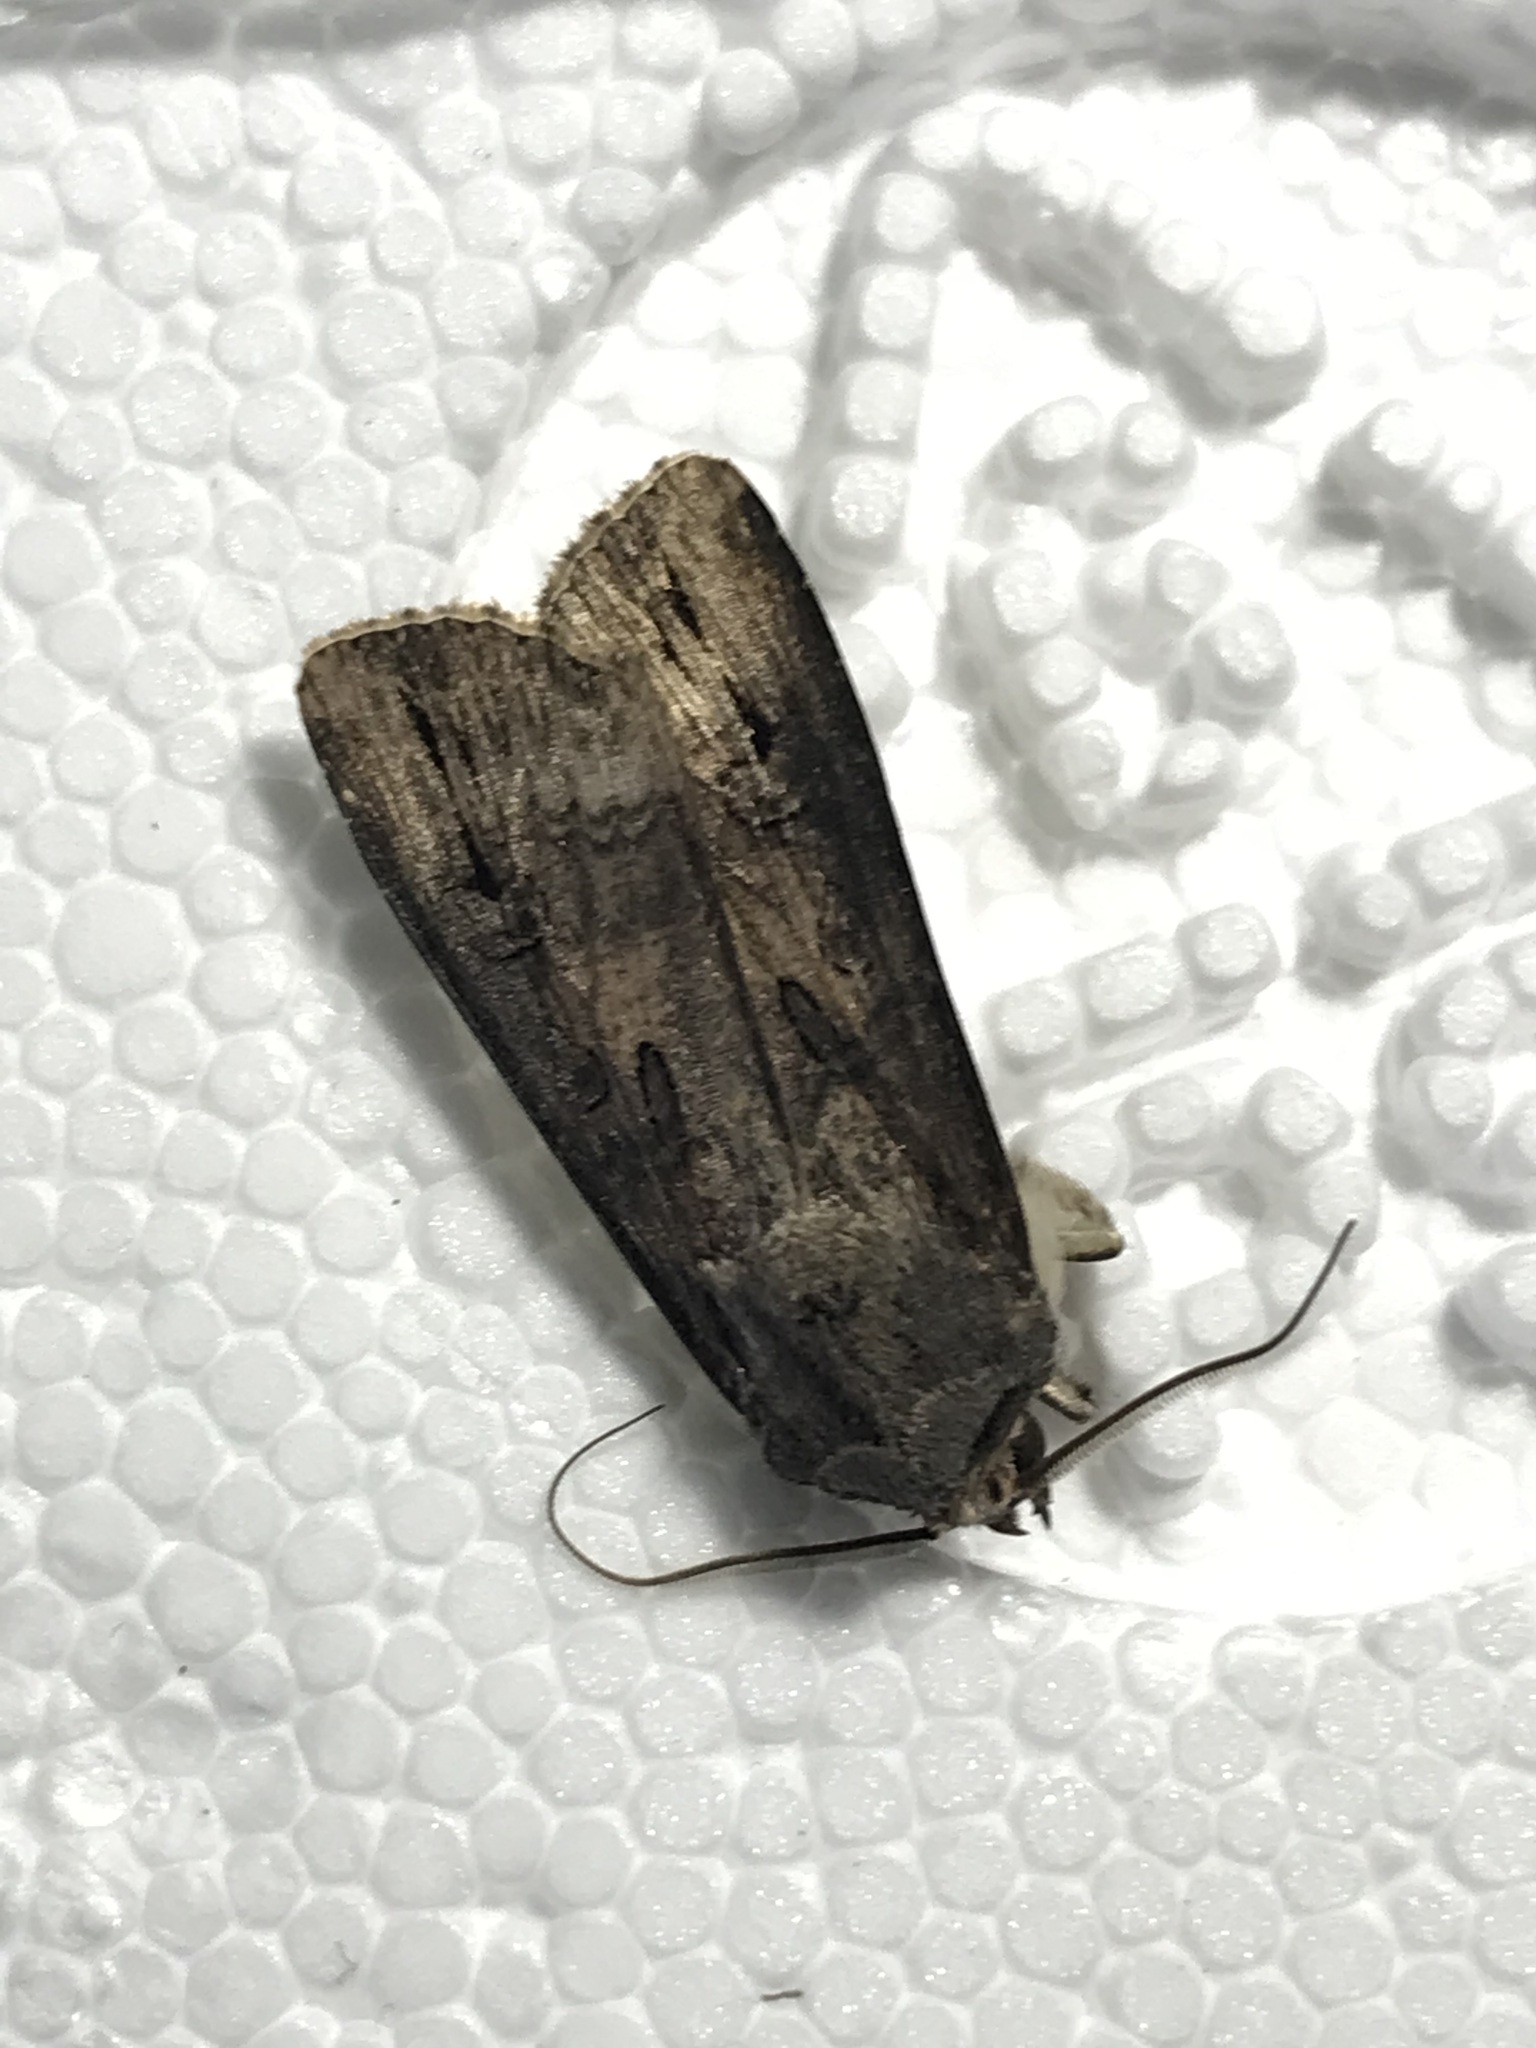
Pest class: cutworms